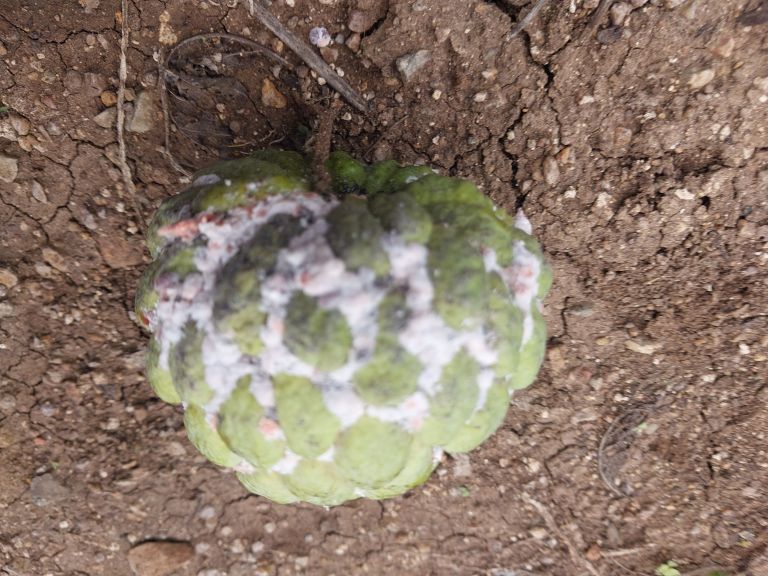
Disease label: Mealy Bug